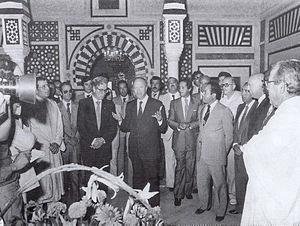
Juin 1981, cérémonie d'installation de Mahmoud Masmoudi en tant que secrétaire d'état aux affaires étrangères avec Béji Caïd Essebsi.
Béji Caïd Essebsi, souvent désigné par ses initiales BCE, né le 29 novembre 1926 à Sidi Bou Saïd et mort le 25 juillet 2019 à Tunis, est un homme d'État tunisien. Il est président de la République du 31 décembre 2014 à sa mort.